Ehelepola Nilame

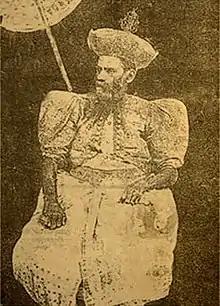

Ehelapola Wijesundara Wickramasinghe Chandrasekara Seneviratna Jayatillake Ekanayaka Amarakone Wahala Panditha Mudiyanse (1773–1829), commonly known as Ehelapola Nilame, was a courtier of the Kingdom of Kandy. He was the Pallegampahe Adigar, and held the honorary title of Maha Nilame from 1811 to 1814 under the reign of Sri Vikrama Rajasinha of Kandy. Ehelapola joined a revolt against King Rajasinha in Sabaragamuva province after he was sent to conquer it, and his entire family was executed. He helped the British launch an invasion against the Kandy Kingdom, overthrow Rajasinha, and subjugate Kandy to the British monarchy under the Kandyan Convention. Various records of Sri Lankan history suggest that he aided the British with the plan to later overthrow them. He was later convicted of treason by the British following the Great Rebellion of 1817–18, and was exiled to Mauritius.